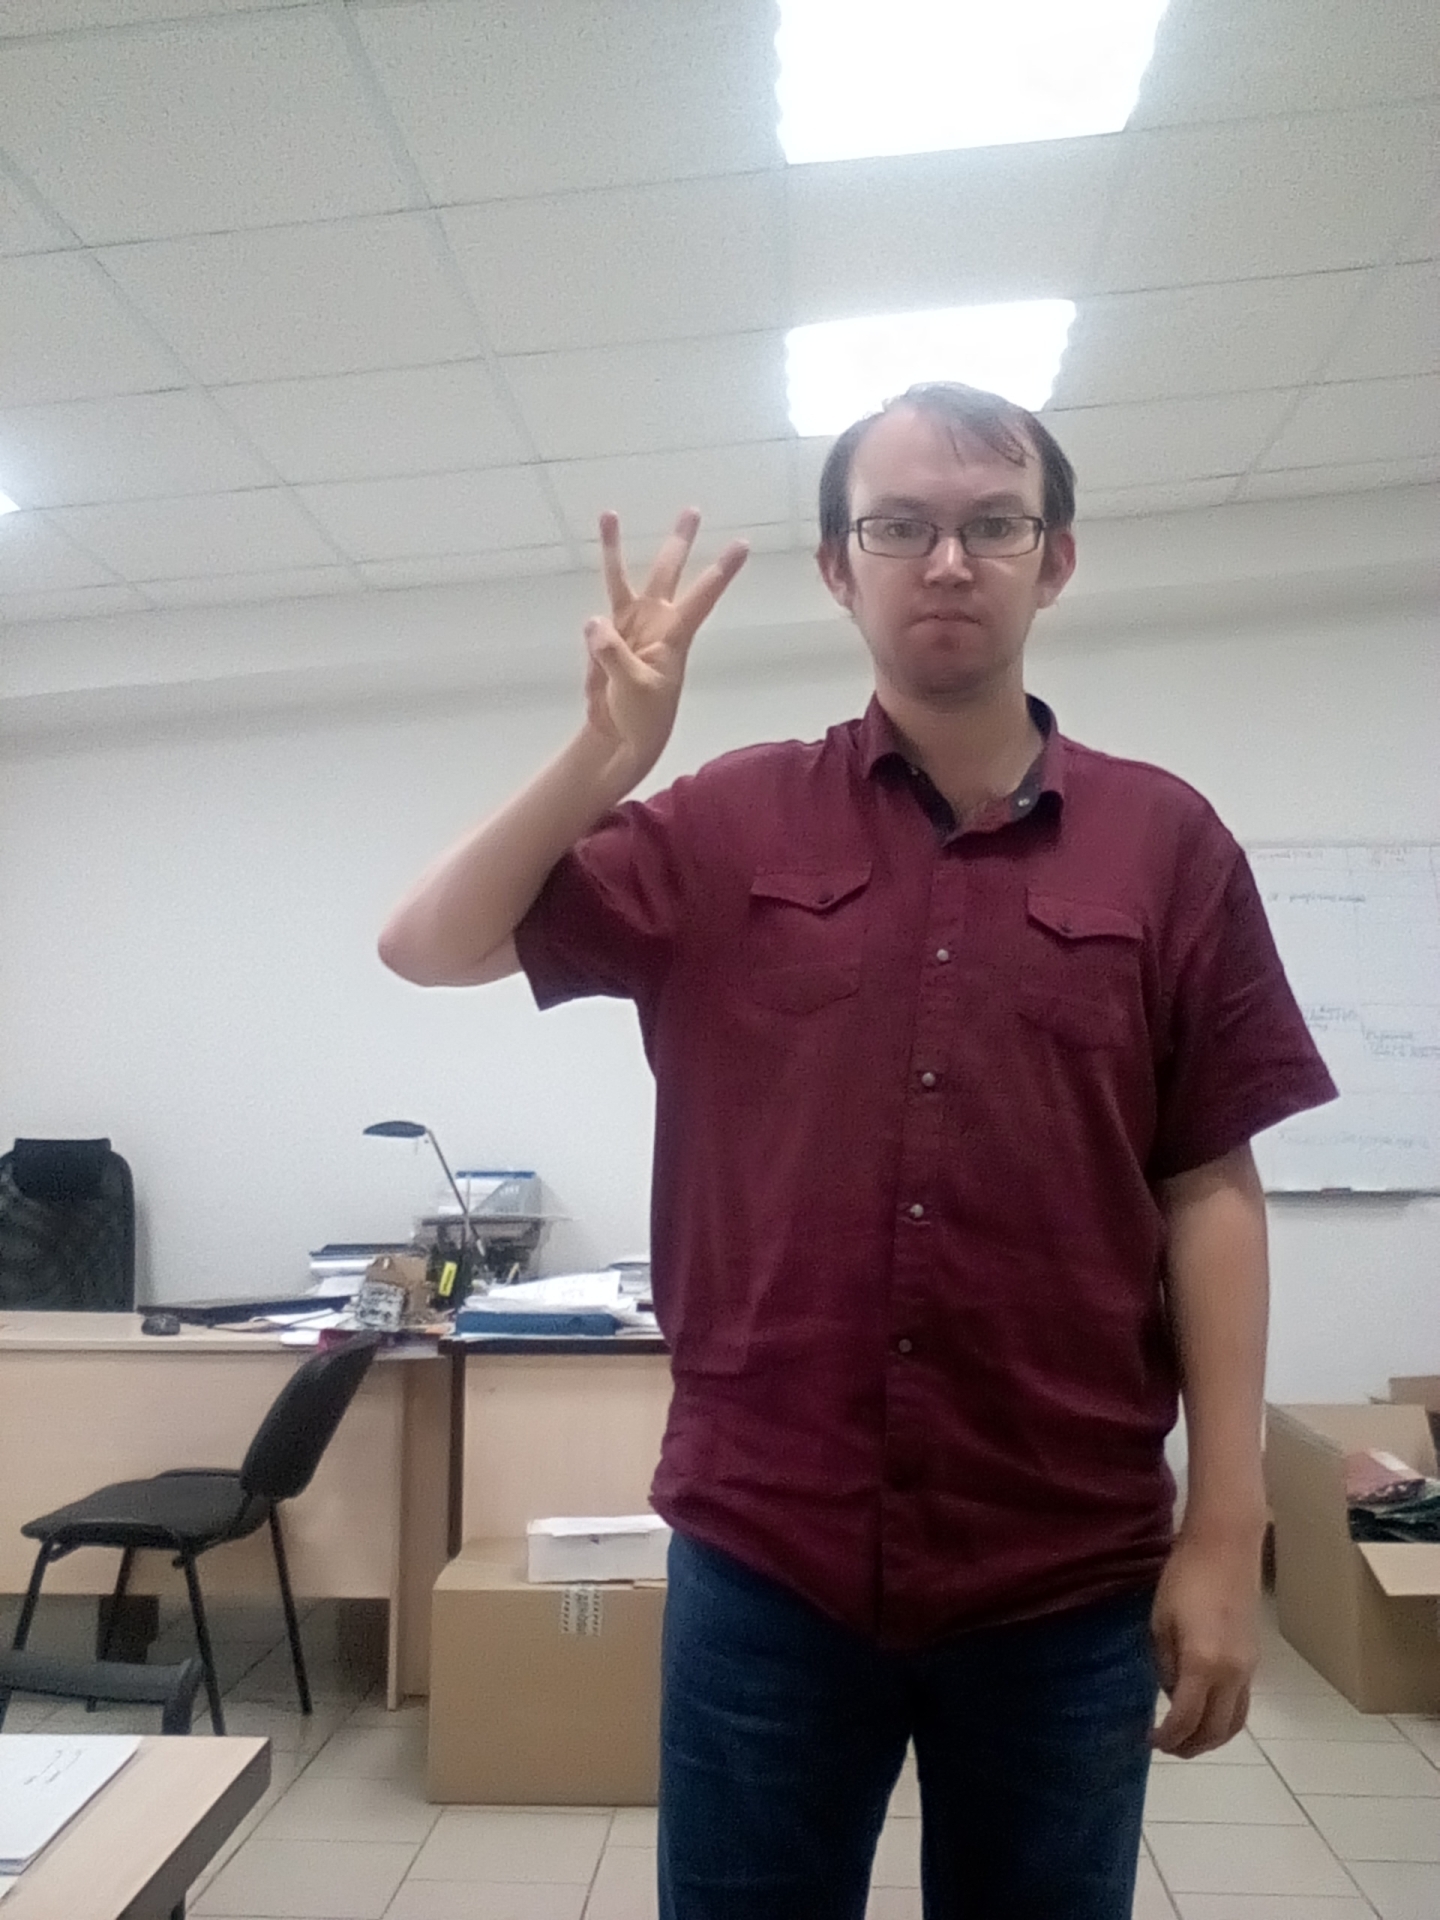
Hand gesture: three